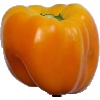
Label: Pepper Yellow 1